M. C. Escher

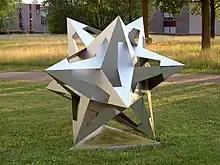
Sculpture of a small stellated dodecahedron, as in Escher's 1952 work "Gravitation" (University of Twente)

Escher often incorporated three-dimensional objects such as the Platonic solids such as spheres, tetrahedrons, and cubes into his works, as well as mathematical objects such as cylinders and stellated polyhedra. In the print "Reptiles", he combined two- and three-dimensional images. In one of his papers, Escher emphasized the importance of dimensionality: